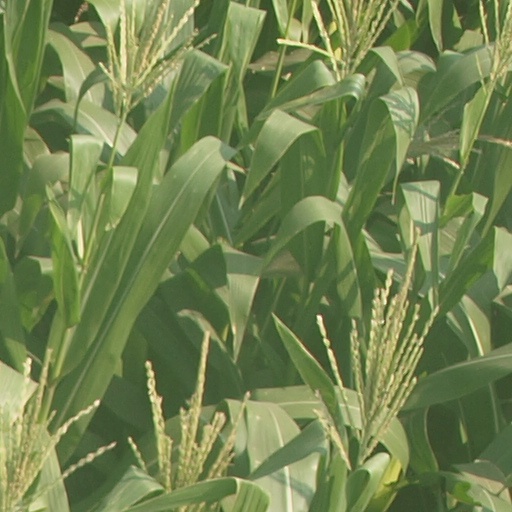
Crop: maize; corn